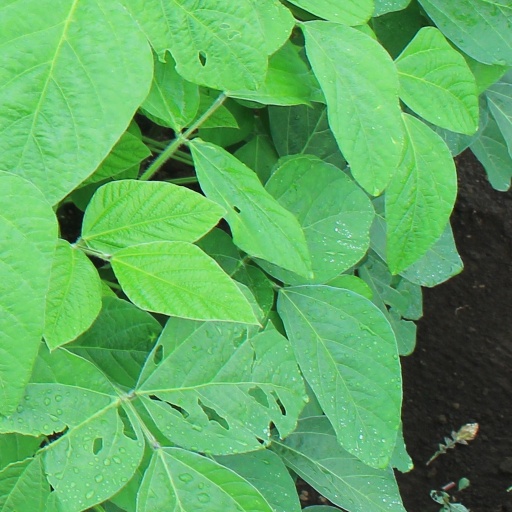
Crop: soybean